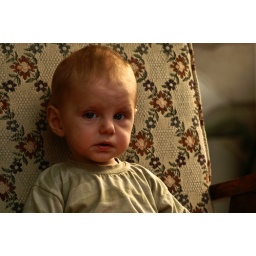
The look in your eyes, like black holes in the sky